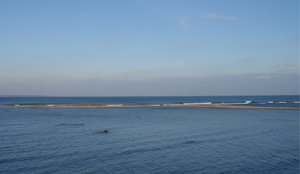
Liivakari est une petite île inhabitée d'un hectare, située en Estonie, dans la baie de Kopli en mer Baltique.